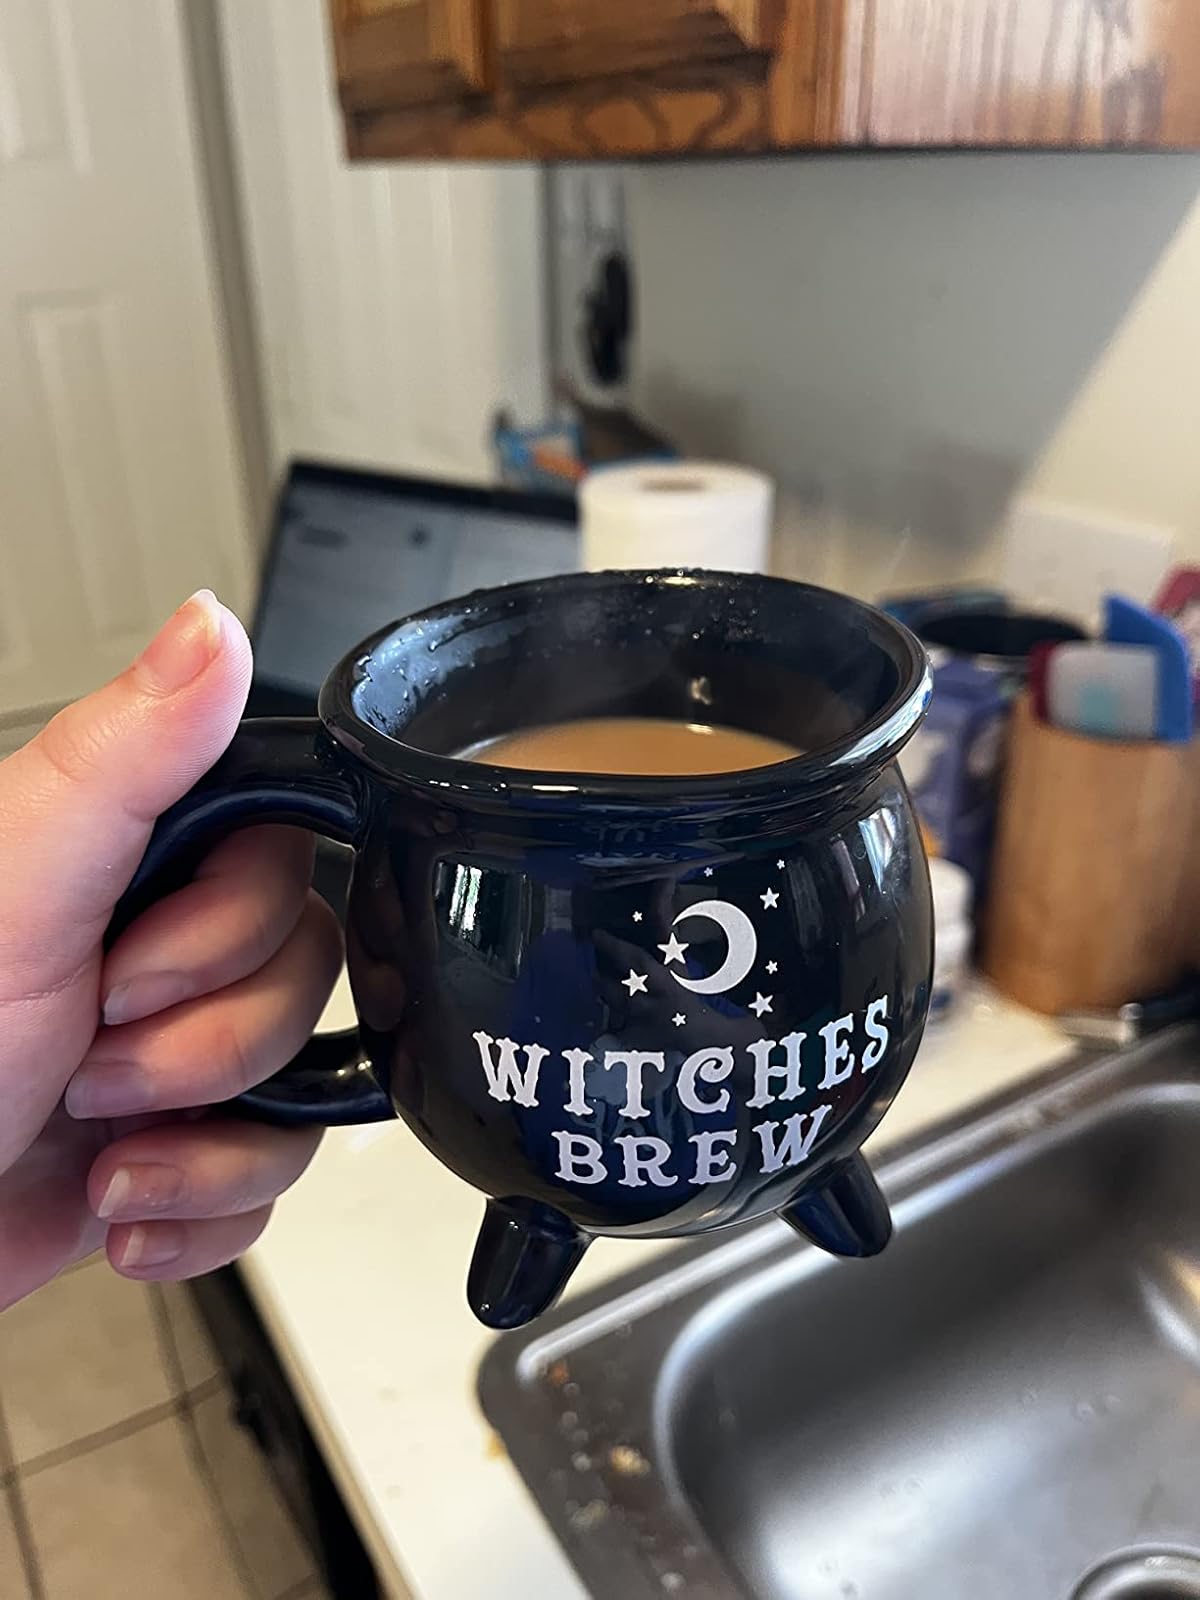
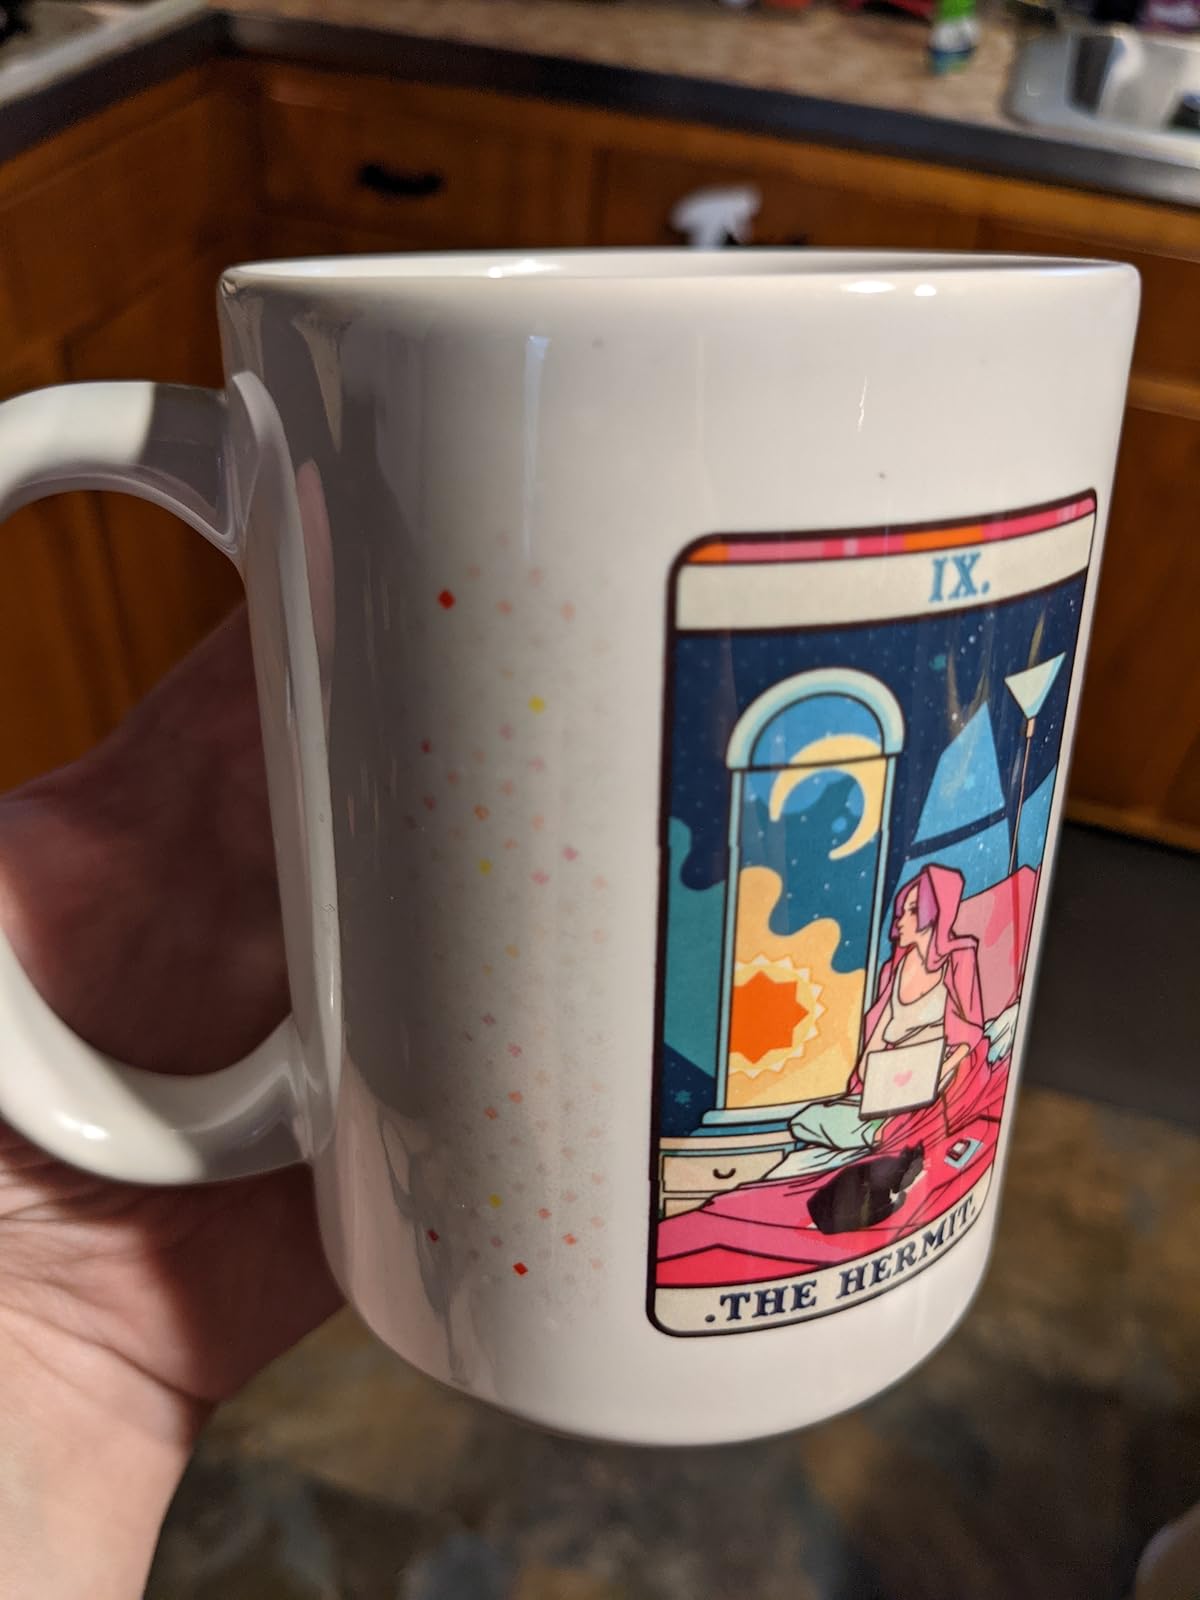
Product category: items_mug
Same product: no